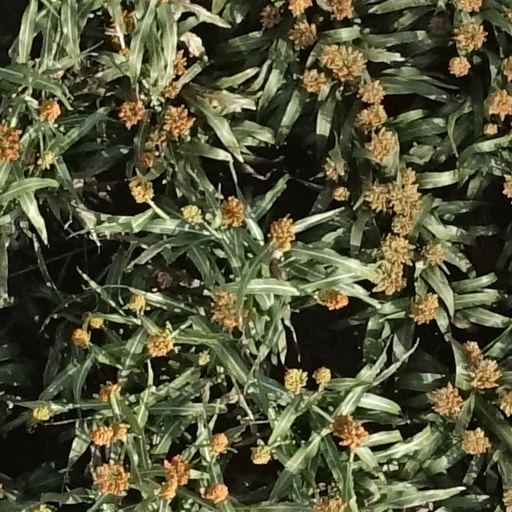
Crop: sorghum